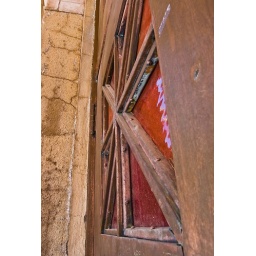
Stained glass window in Jerome Library door.